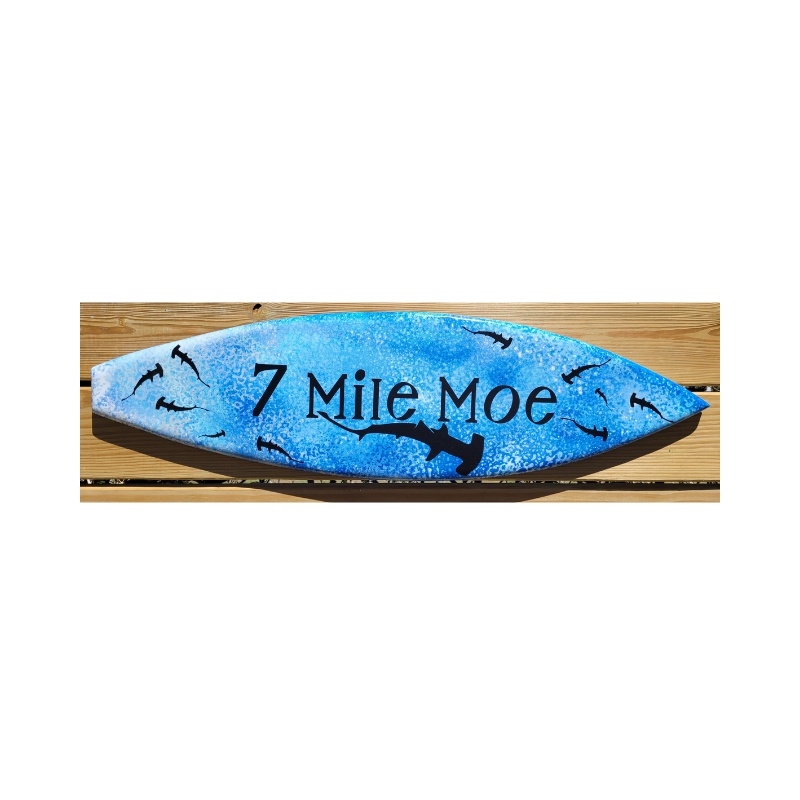
7 Mile Mo Key West
7 Mile Mo is a decorative surfboard that pays tribute to the 18 foot hammer head shark weighing close to 1000 pounds that hangs out under the 7 mile bridge in the Keys of Florida. decorative surfboard is coated in epoxy. We offer two shapes (Short Board and Long Board) with multiple sizes from 2ft to 6ft.
Brand: Salty Sway Creations
Category: Sporting Goods > Outdoor Recreation > Boating & Water Sports > Surfing > Surfboards > Longboard Surfboards